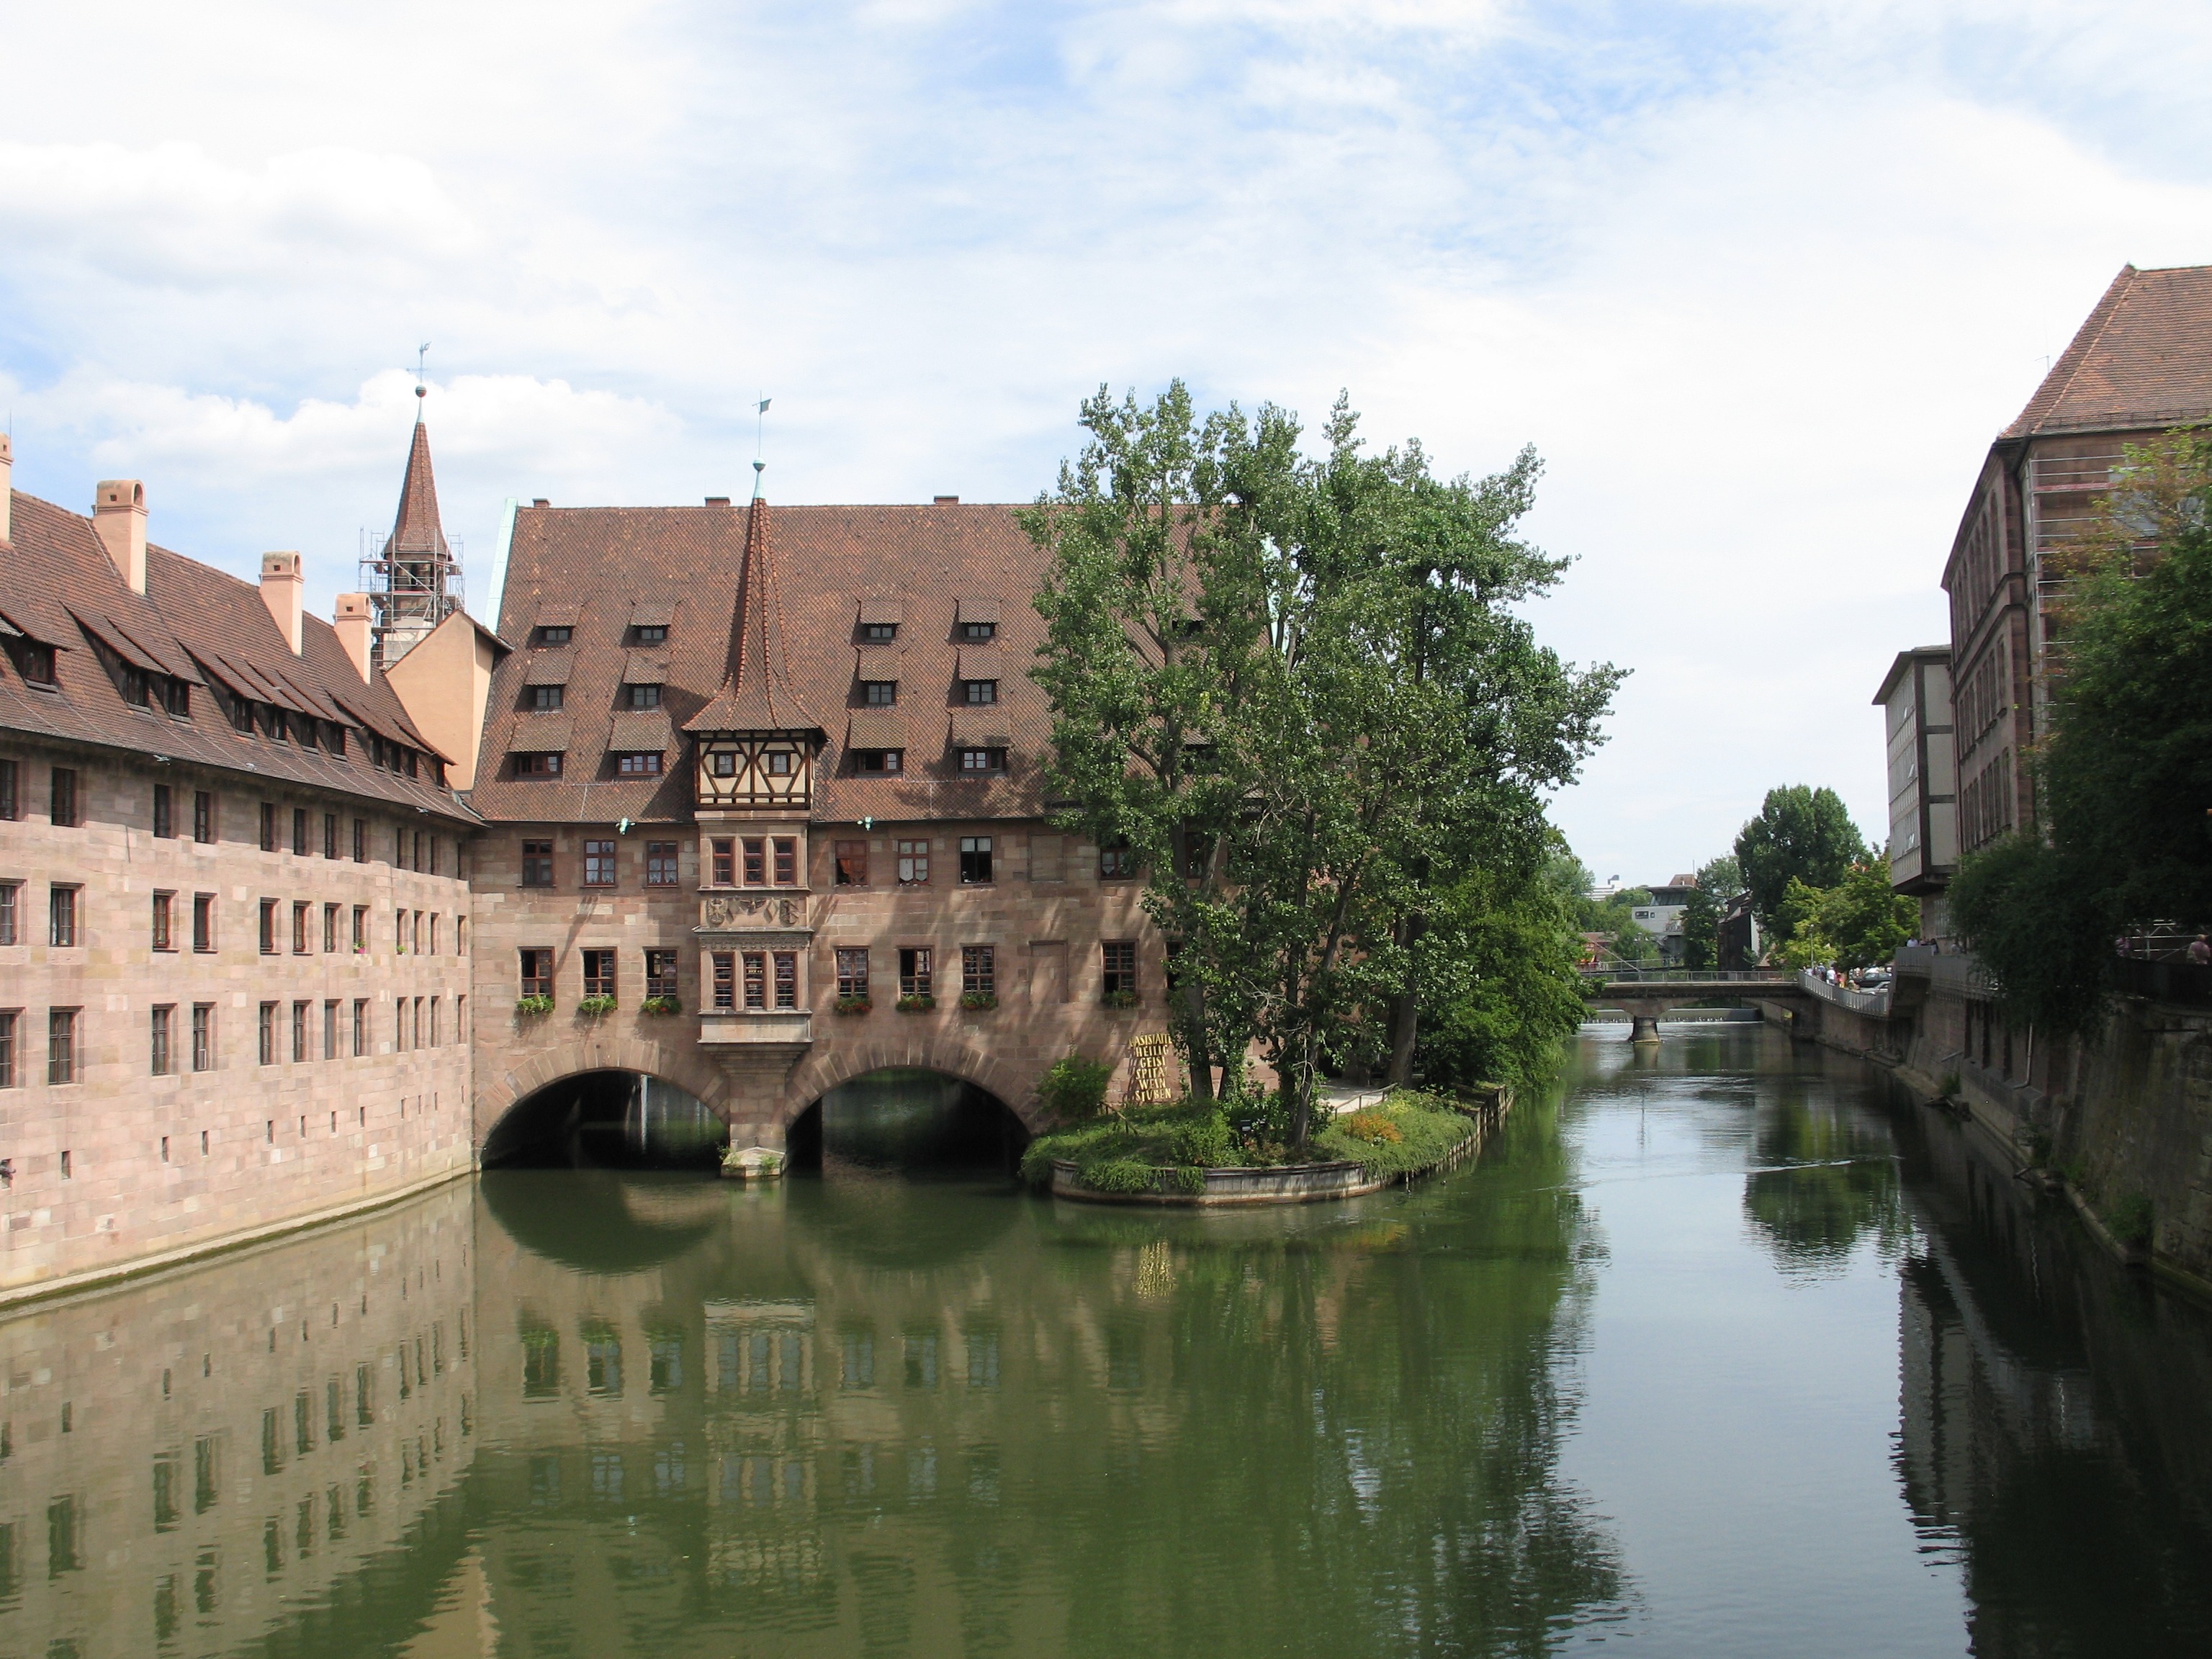
water, town, building, chateau, palace, river, canal, reflection, castle, tourism, waterway, channel, nuremberg, ditch, moat, water castle, the castle on the water